Layton, Pennsylvania

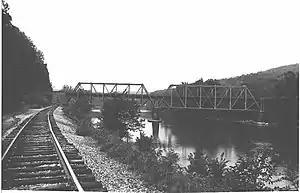
Layton Bridge, c. 1982

Layton is the former site of a large brickworks, due to local deposits of flint clay.